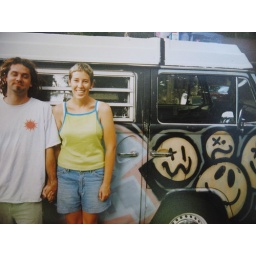
right before our 1997 cross country trip in nellie the bus